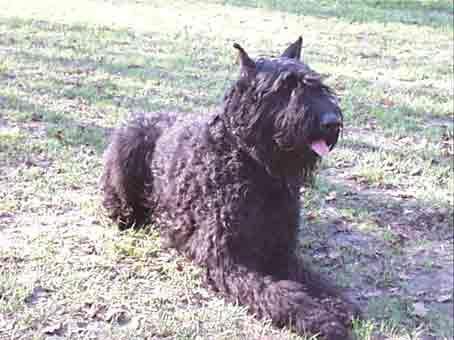
Bouvier_des_Flandres